Conversion of Paul the Apostle

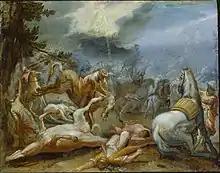
Adam Elsheimer

Whereas Protestants saw the conversion as a demonstration of "sola fide", Counter-Reformation Catholics saw it as a demonstration of, or at least a metaphor for, the power of preaching, which received a strong new emphasis after the Council of Trent.